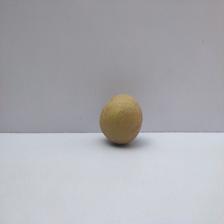
Size: Small